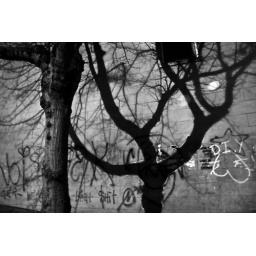
End terrace wall in the holylands. Shadow of tree on the pavement.